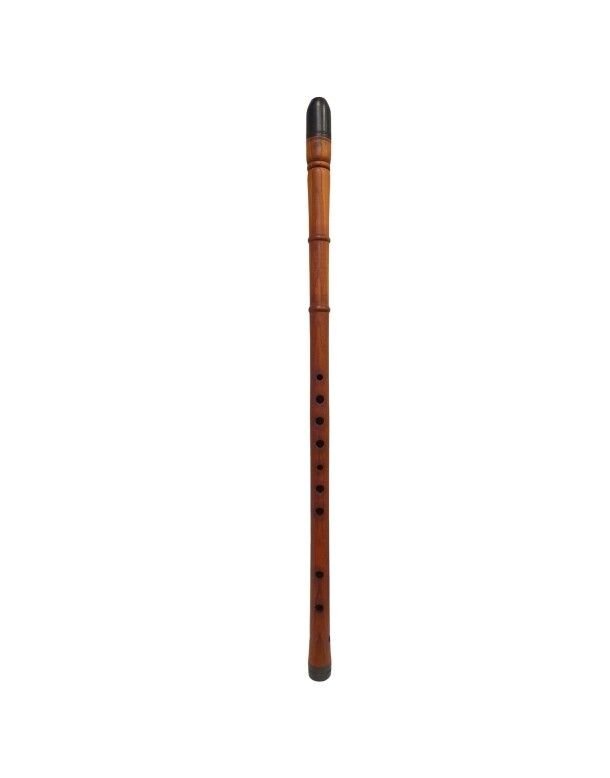
Erik Dilsiz Kaval Büyük Boy Re
Erik Kaval Re – El yapımı, dayanıklı erik ağacından üretilmiş nefesli enstrüman. Tok ve sıcak ses rengiyle Türk halk müziği için idealdir. Hem öğrenci hem de profesyonel müzisyenler tarafından tercih edilen kaval çeşitlerindendir.
Brand: Sultan Müzik
Category: Arts & Entertainment > Hobbies & Creative Arts > Musical Instruments > Woodwinds > Flutes